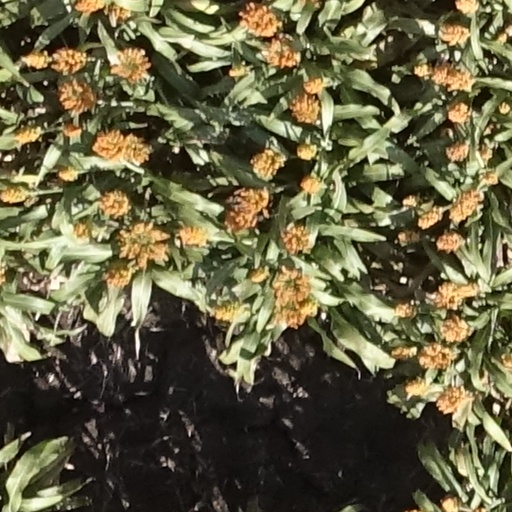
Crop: sorghum